School uniforms in Myanmar

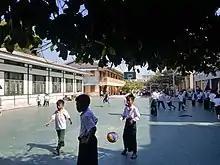

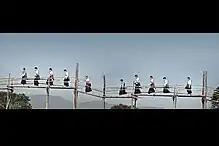
Boys in White-Green uniform going to school.

In 1965 and 1966, all non-state schools (private, missionary, national, vernacular, special, etc.) were nationalized and became State Schools. On 14 February 1966, the Revolutionary Government Educational Department mandated all students and teachers in all of Burma to wear the same uniforms.